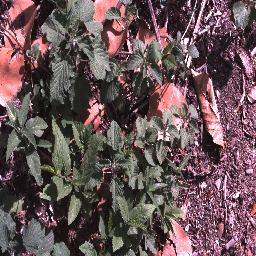
Label: negative